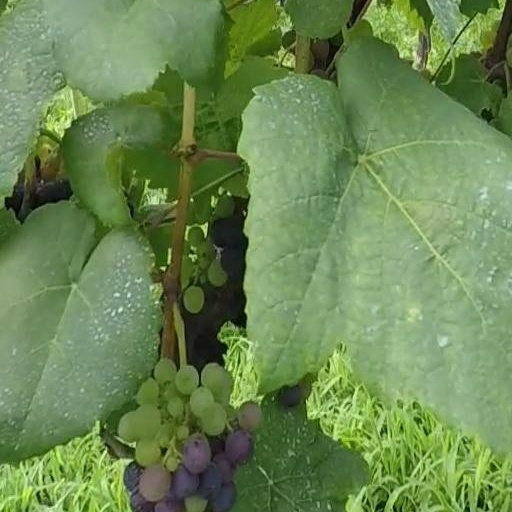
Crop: grape